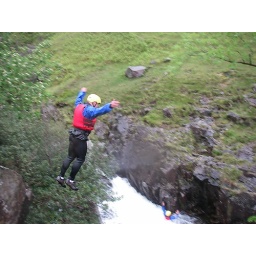
Big jumps in the Esk Gorge. Jumping into white water